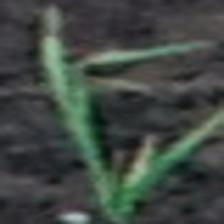
Label: single